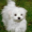
Label: dog